Tahan Range

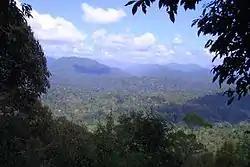
The Tahan Range within Taman Negara.

Tahan Range (Malay: "Banjaran Tahan") is a mountain range in Pahang and Kelantan, Malaysia. Along with the Titiwangsa Mountains to its west, the Tahan Range forms the southernmost extension of the larger Tenasserim Hills chain of mountains. Its namesake highest peak, Gunung Tahan, is the tallest mountain in Peninsular Malaysia and the whole Tenasserim Hills, standing at 2,187 metres above sea level.